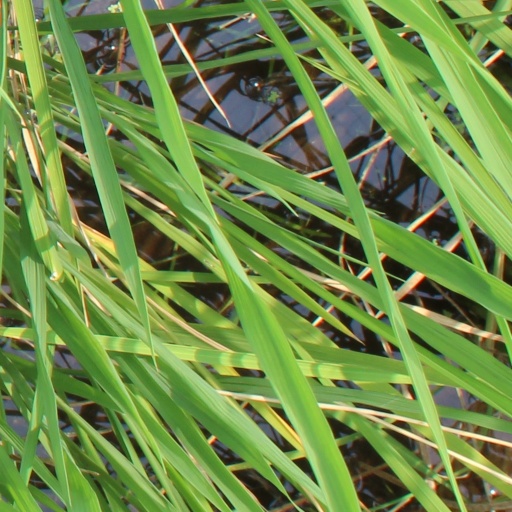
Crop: rice